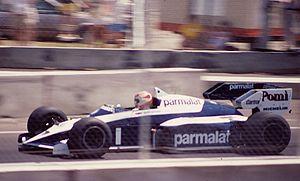
L'histoire de la Formule 1 trouve son origine dans les courses automobiles disputées en Europe dans les années 1920 et 1930. Elle commence réellement en 1946 avec l'uniformisation des règles voulue par la Commission sportive internationale de la Fédération internationale de l'automobile et la création de la « Formule de Course Internationale nᵒ 1 », pour indiquer la qualité optimale, comprimée en Formule 1. Un championnat du monde de Formule 1 est créé en 1950 puis une coupe des constructeurs en 1958.
Nelson Piquet Souto Maior, est un pilote automobile brésilien né le 17 août 1952 à Rio de Janeiro au Brésil. Il a notamment remporté le titre de champion du monde de Formule 1 à trois reprises en 1981, 1983 et 1987.
La Brabham BT53, est une monoplace construite par Brabham Racing Organisation et engagée en Formule 1 en 1983. Elle a signé trois meilleurs tour en course, neuf pole position et a remporté deux victoires.